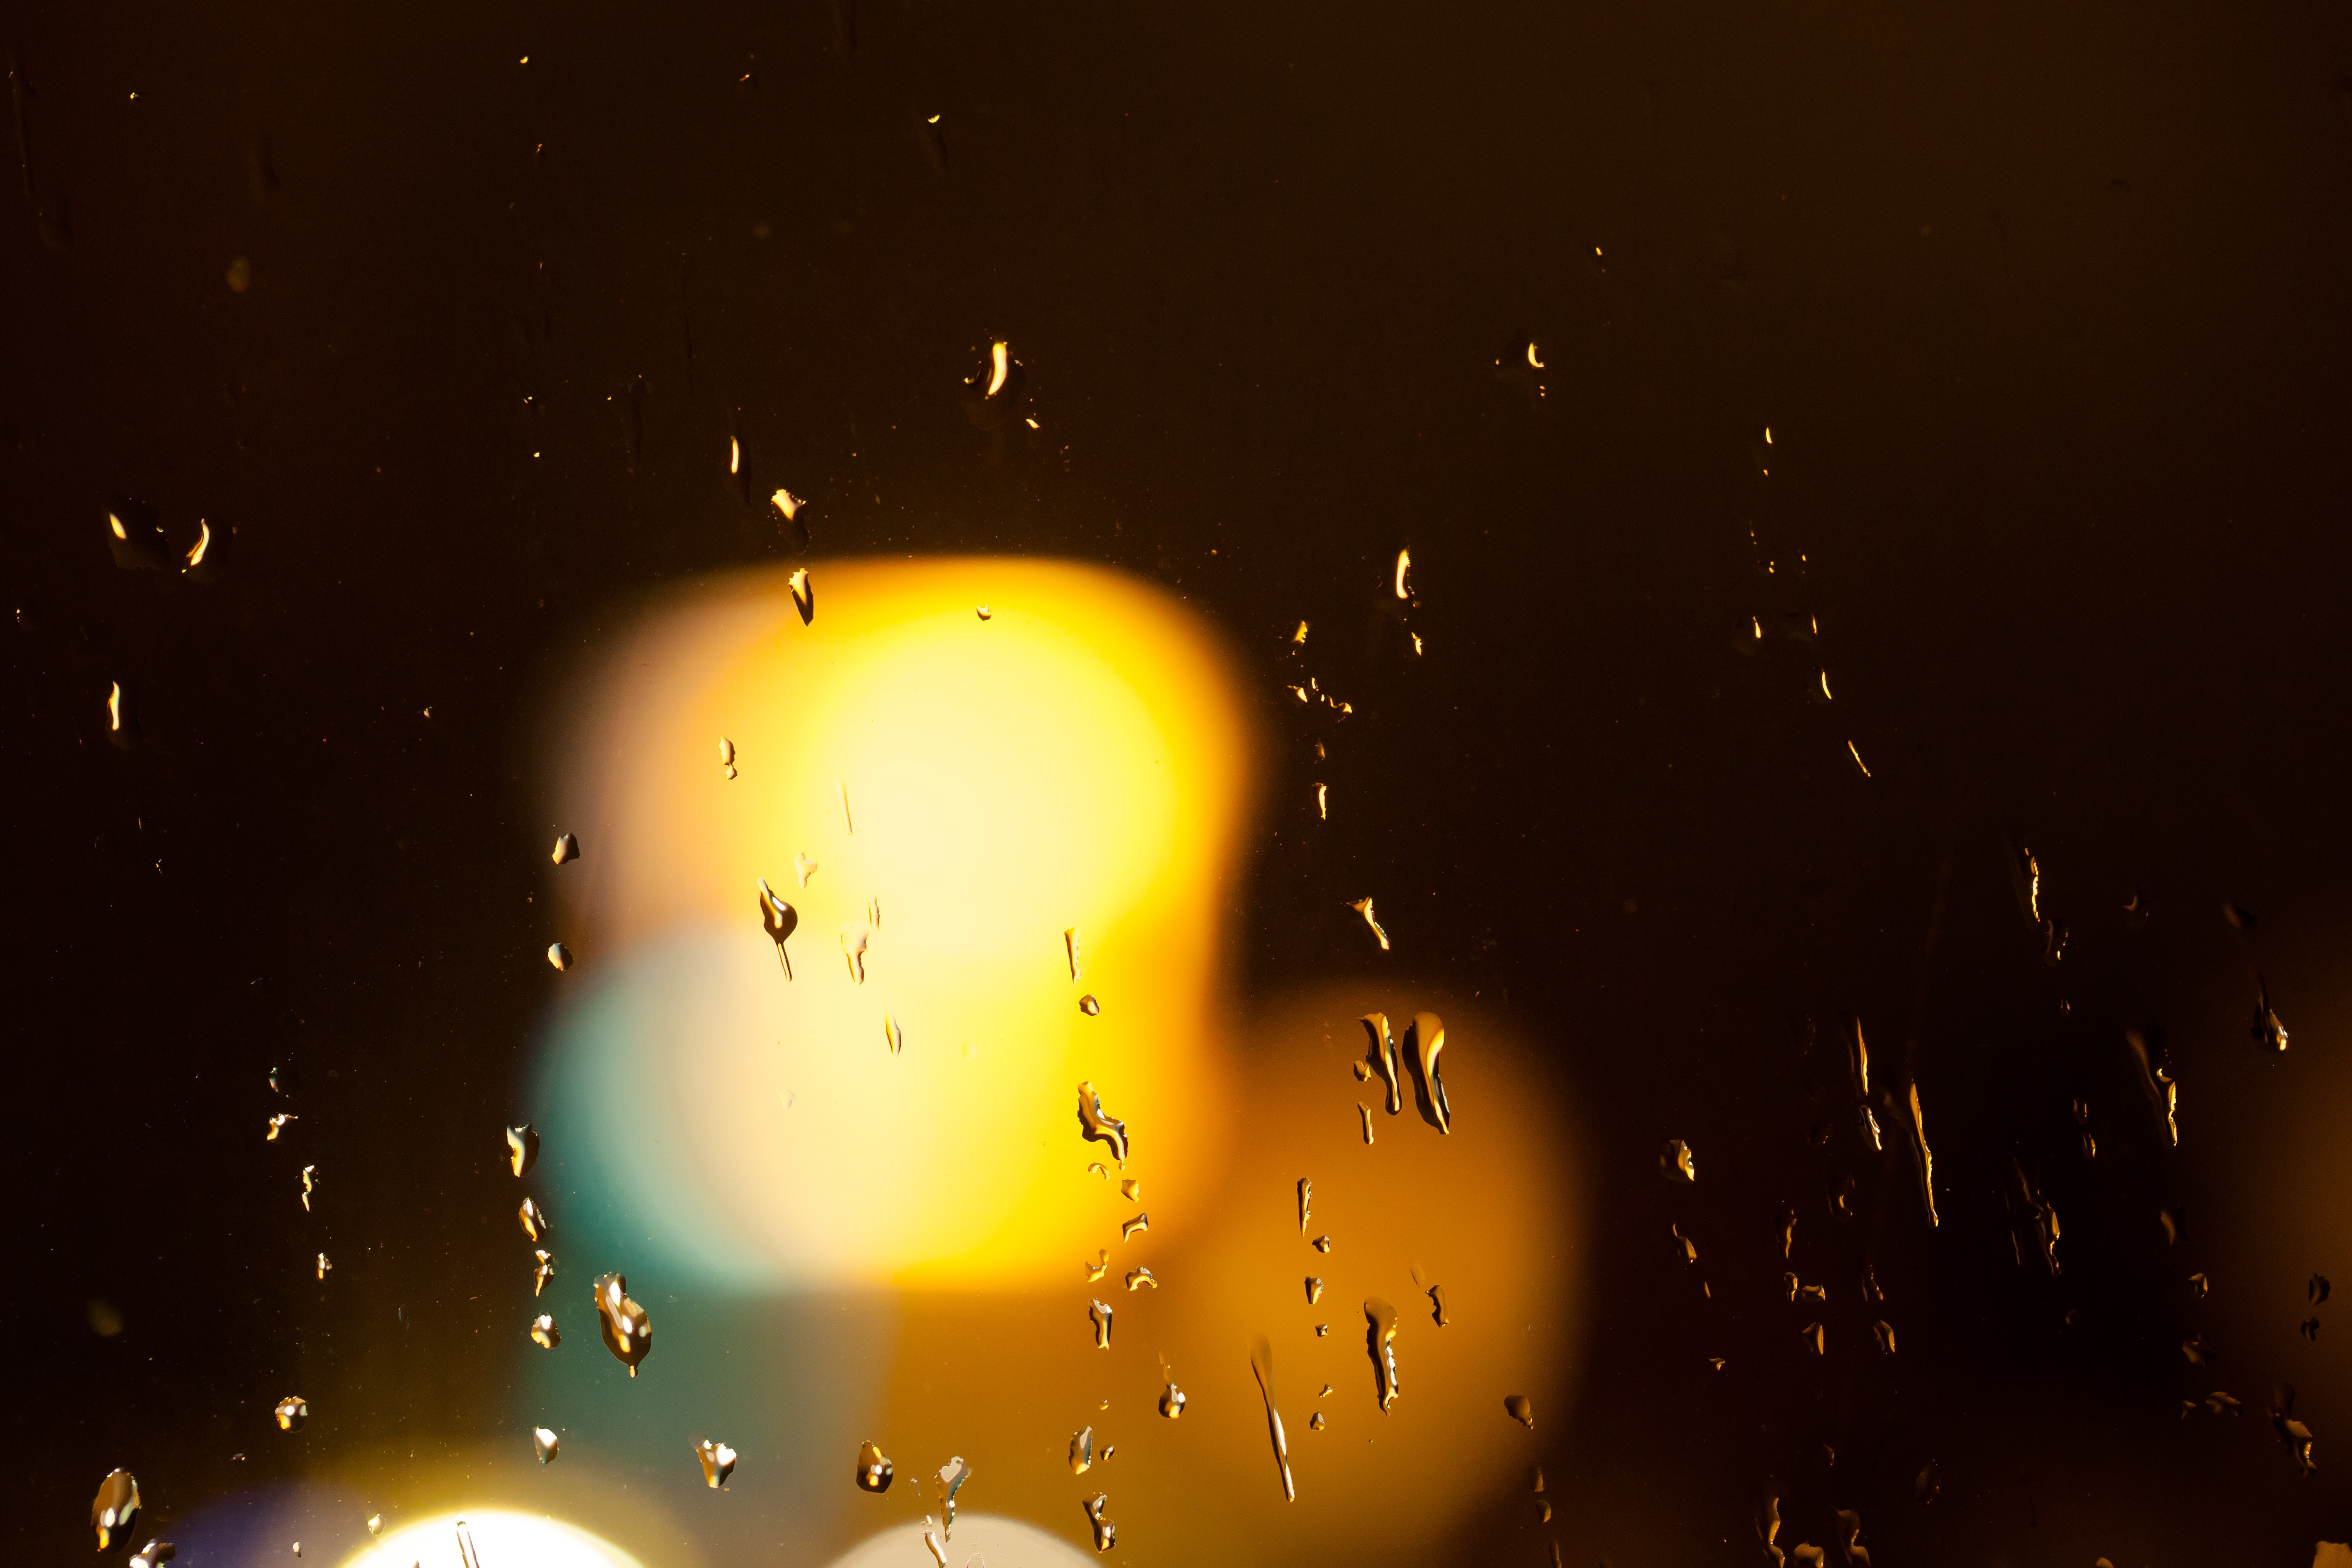
light, blur, night, sunlight, rain, refraction, orange, reflection, macro, darkness, yellow, drip, screenshot, reflexes, computer wallpaper